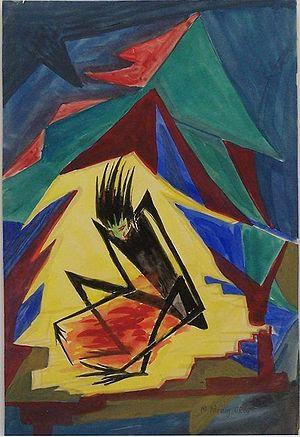
L'Avare, gouache, 21x32